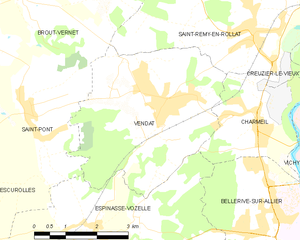
Carte des communes françaises: Vendat